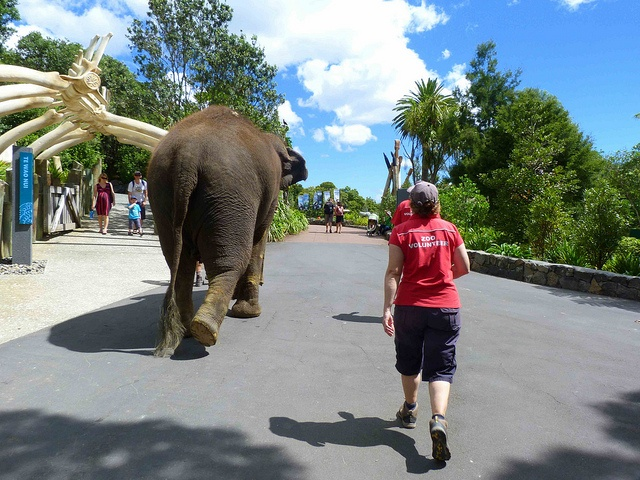
A man walking down the road with an elephant.
An elephant walks down the road at a zoo
A couple of men walking a large elephant down a street.
an elephant walking down the road with some people next to it
A large elephant taking a walk on a sunny day with two trainers.